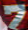
Number: 7